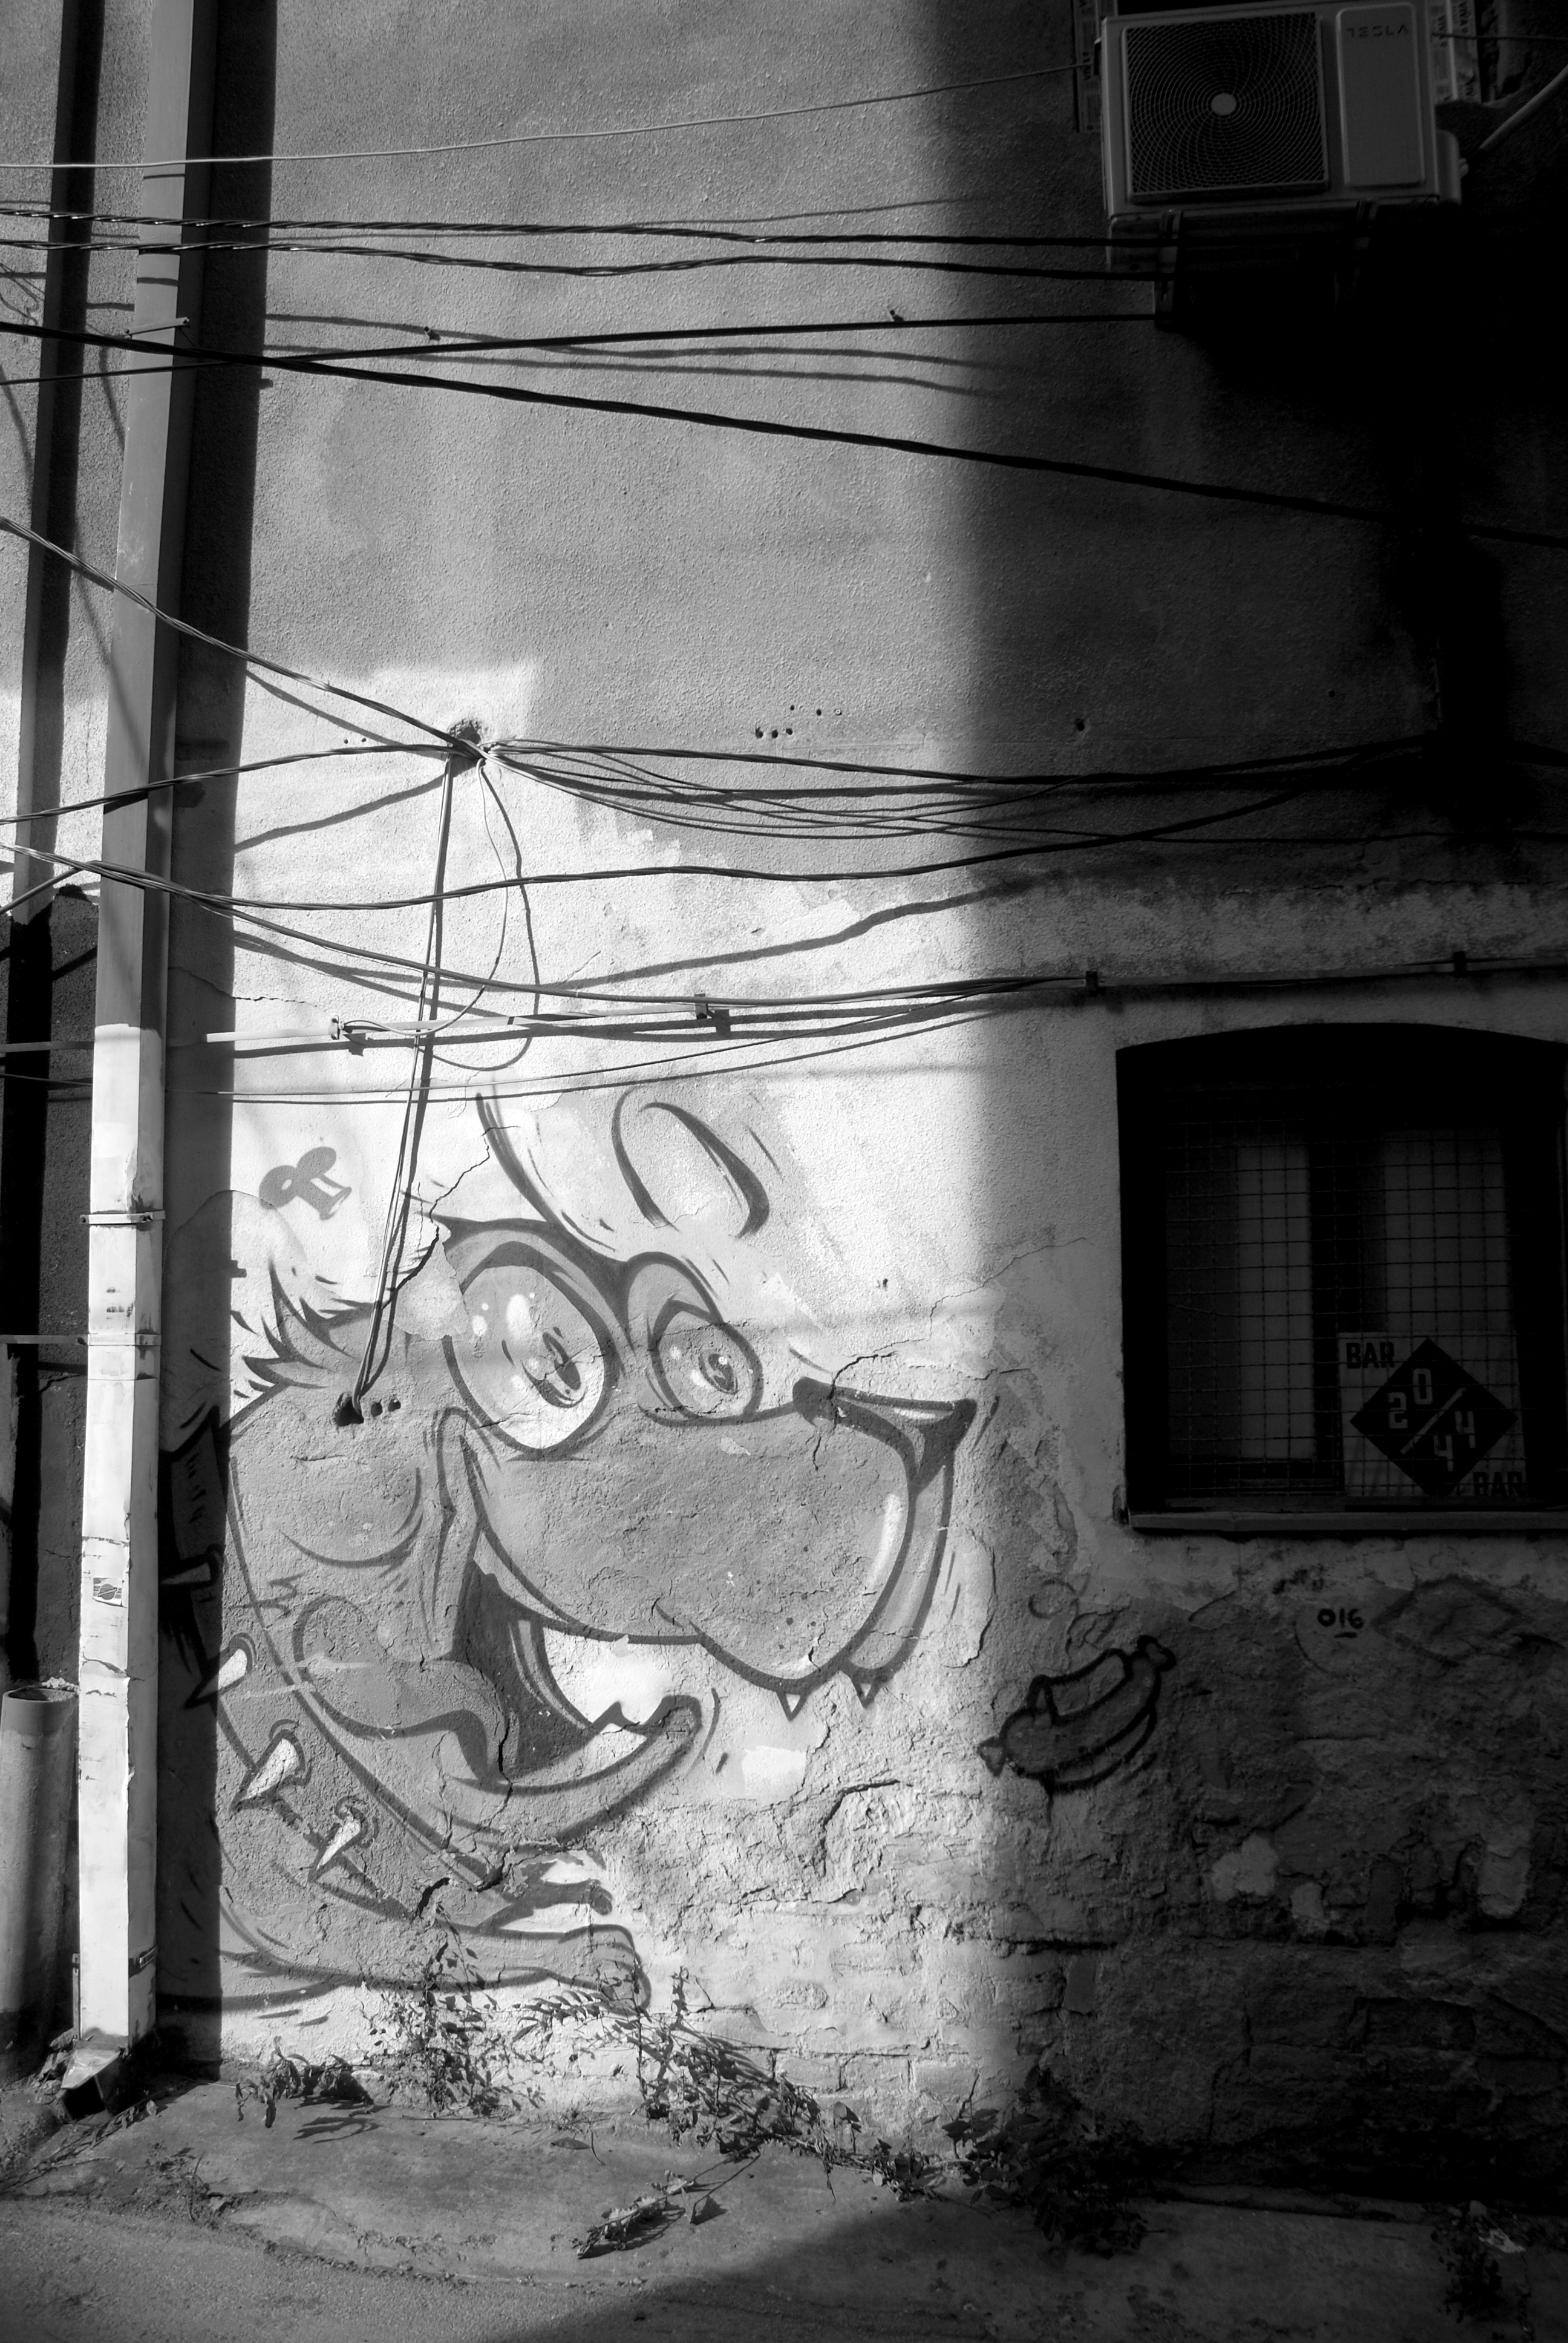
art, white, monochrome, black and white, wall, street art, snapshot, monochrome photography, photography, graffiti, architecture, stock photography, visual arts, window, style, street, Tints and shades, still life photography, house